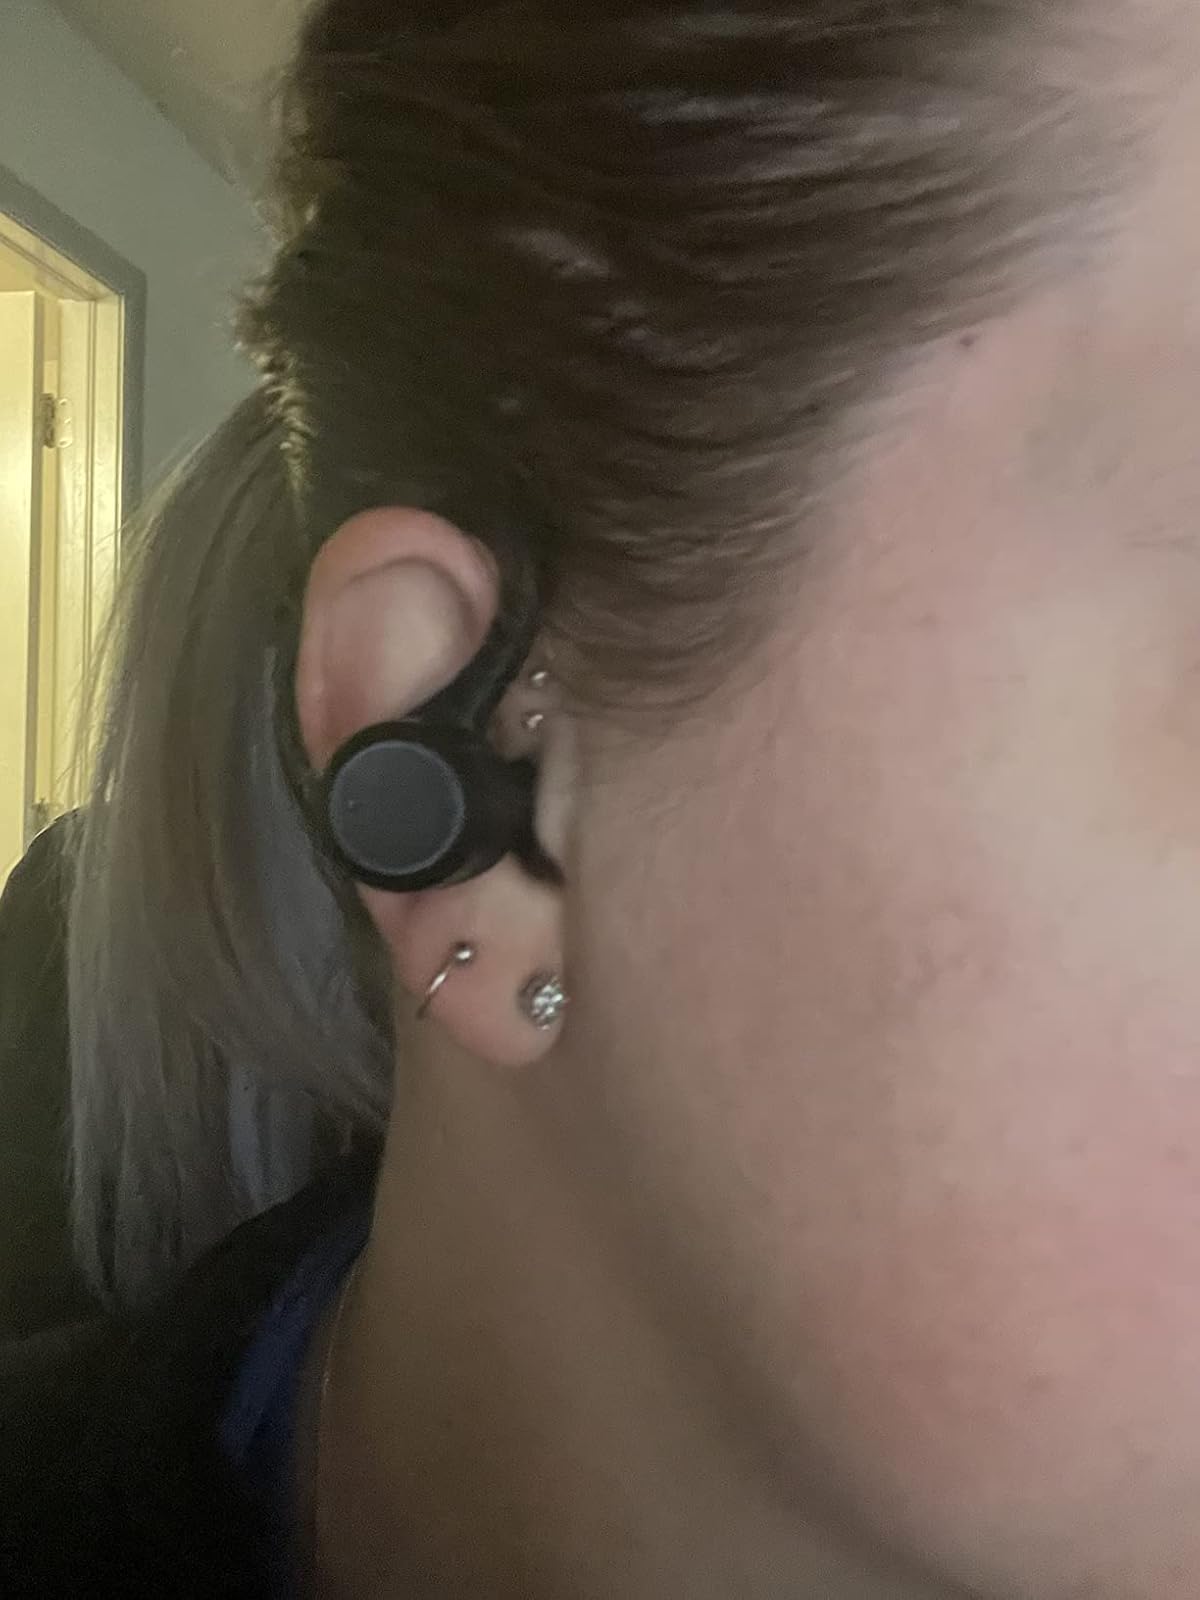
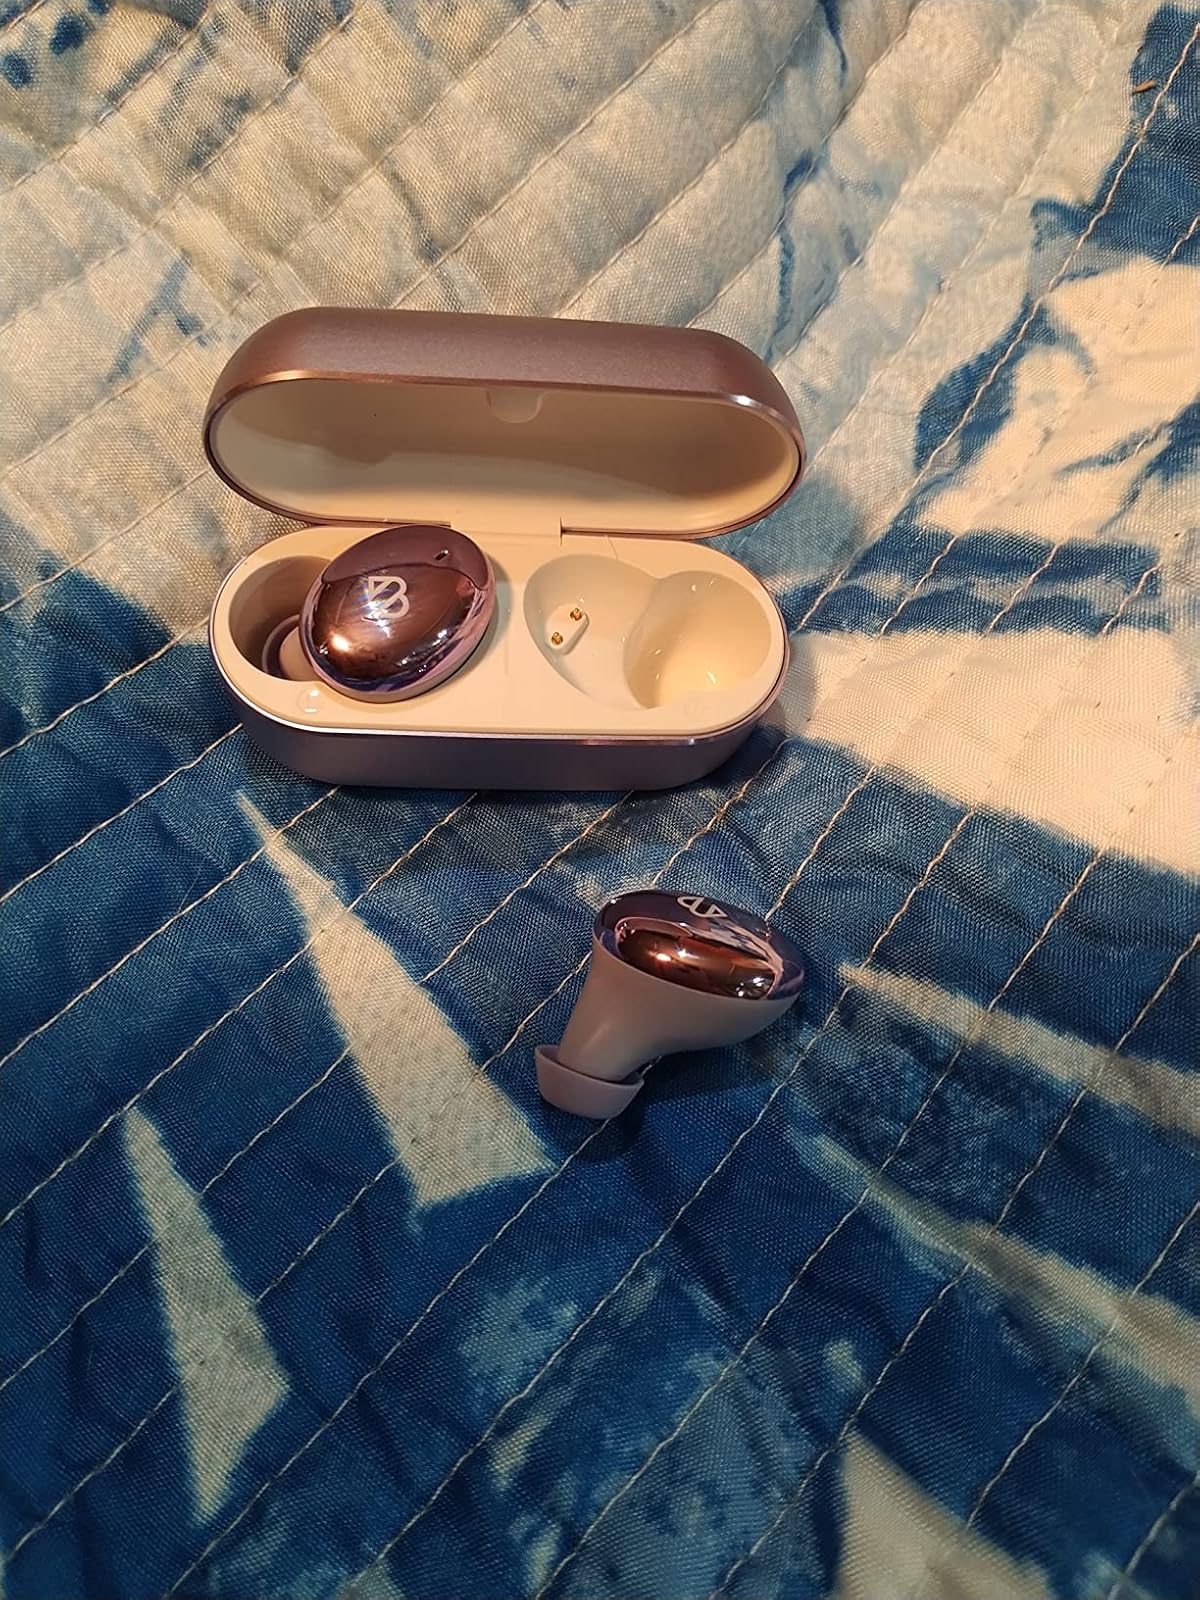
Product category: earbuds
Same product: no